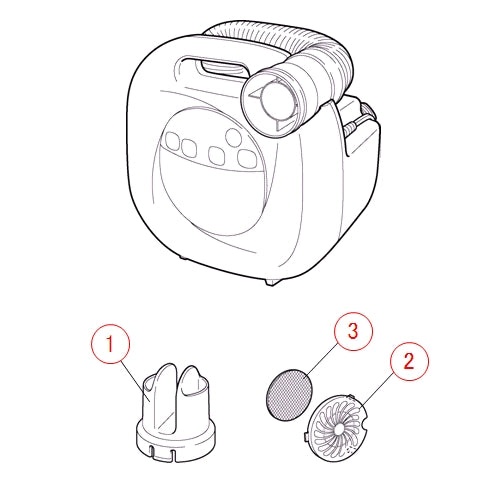
☆パーツ☆ふとん乾燥機/TFD100
ふとん乾燥機/TFD100の付属・消耗品パーツです。 〈対象品番〉TFD100_W
Brand: 02010010
Category: Home & Garden > Household Appliances > Futon Dryers